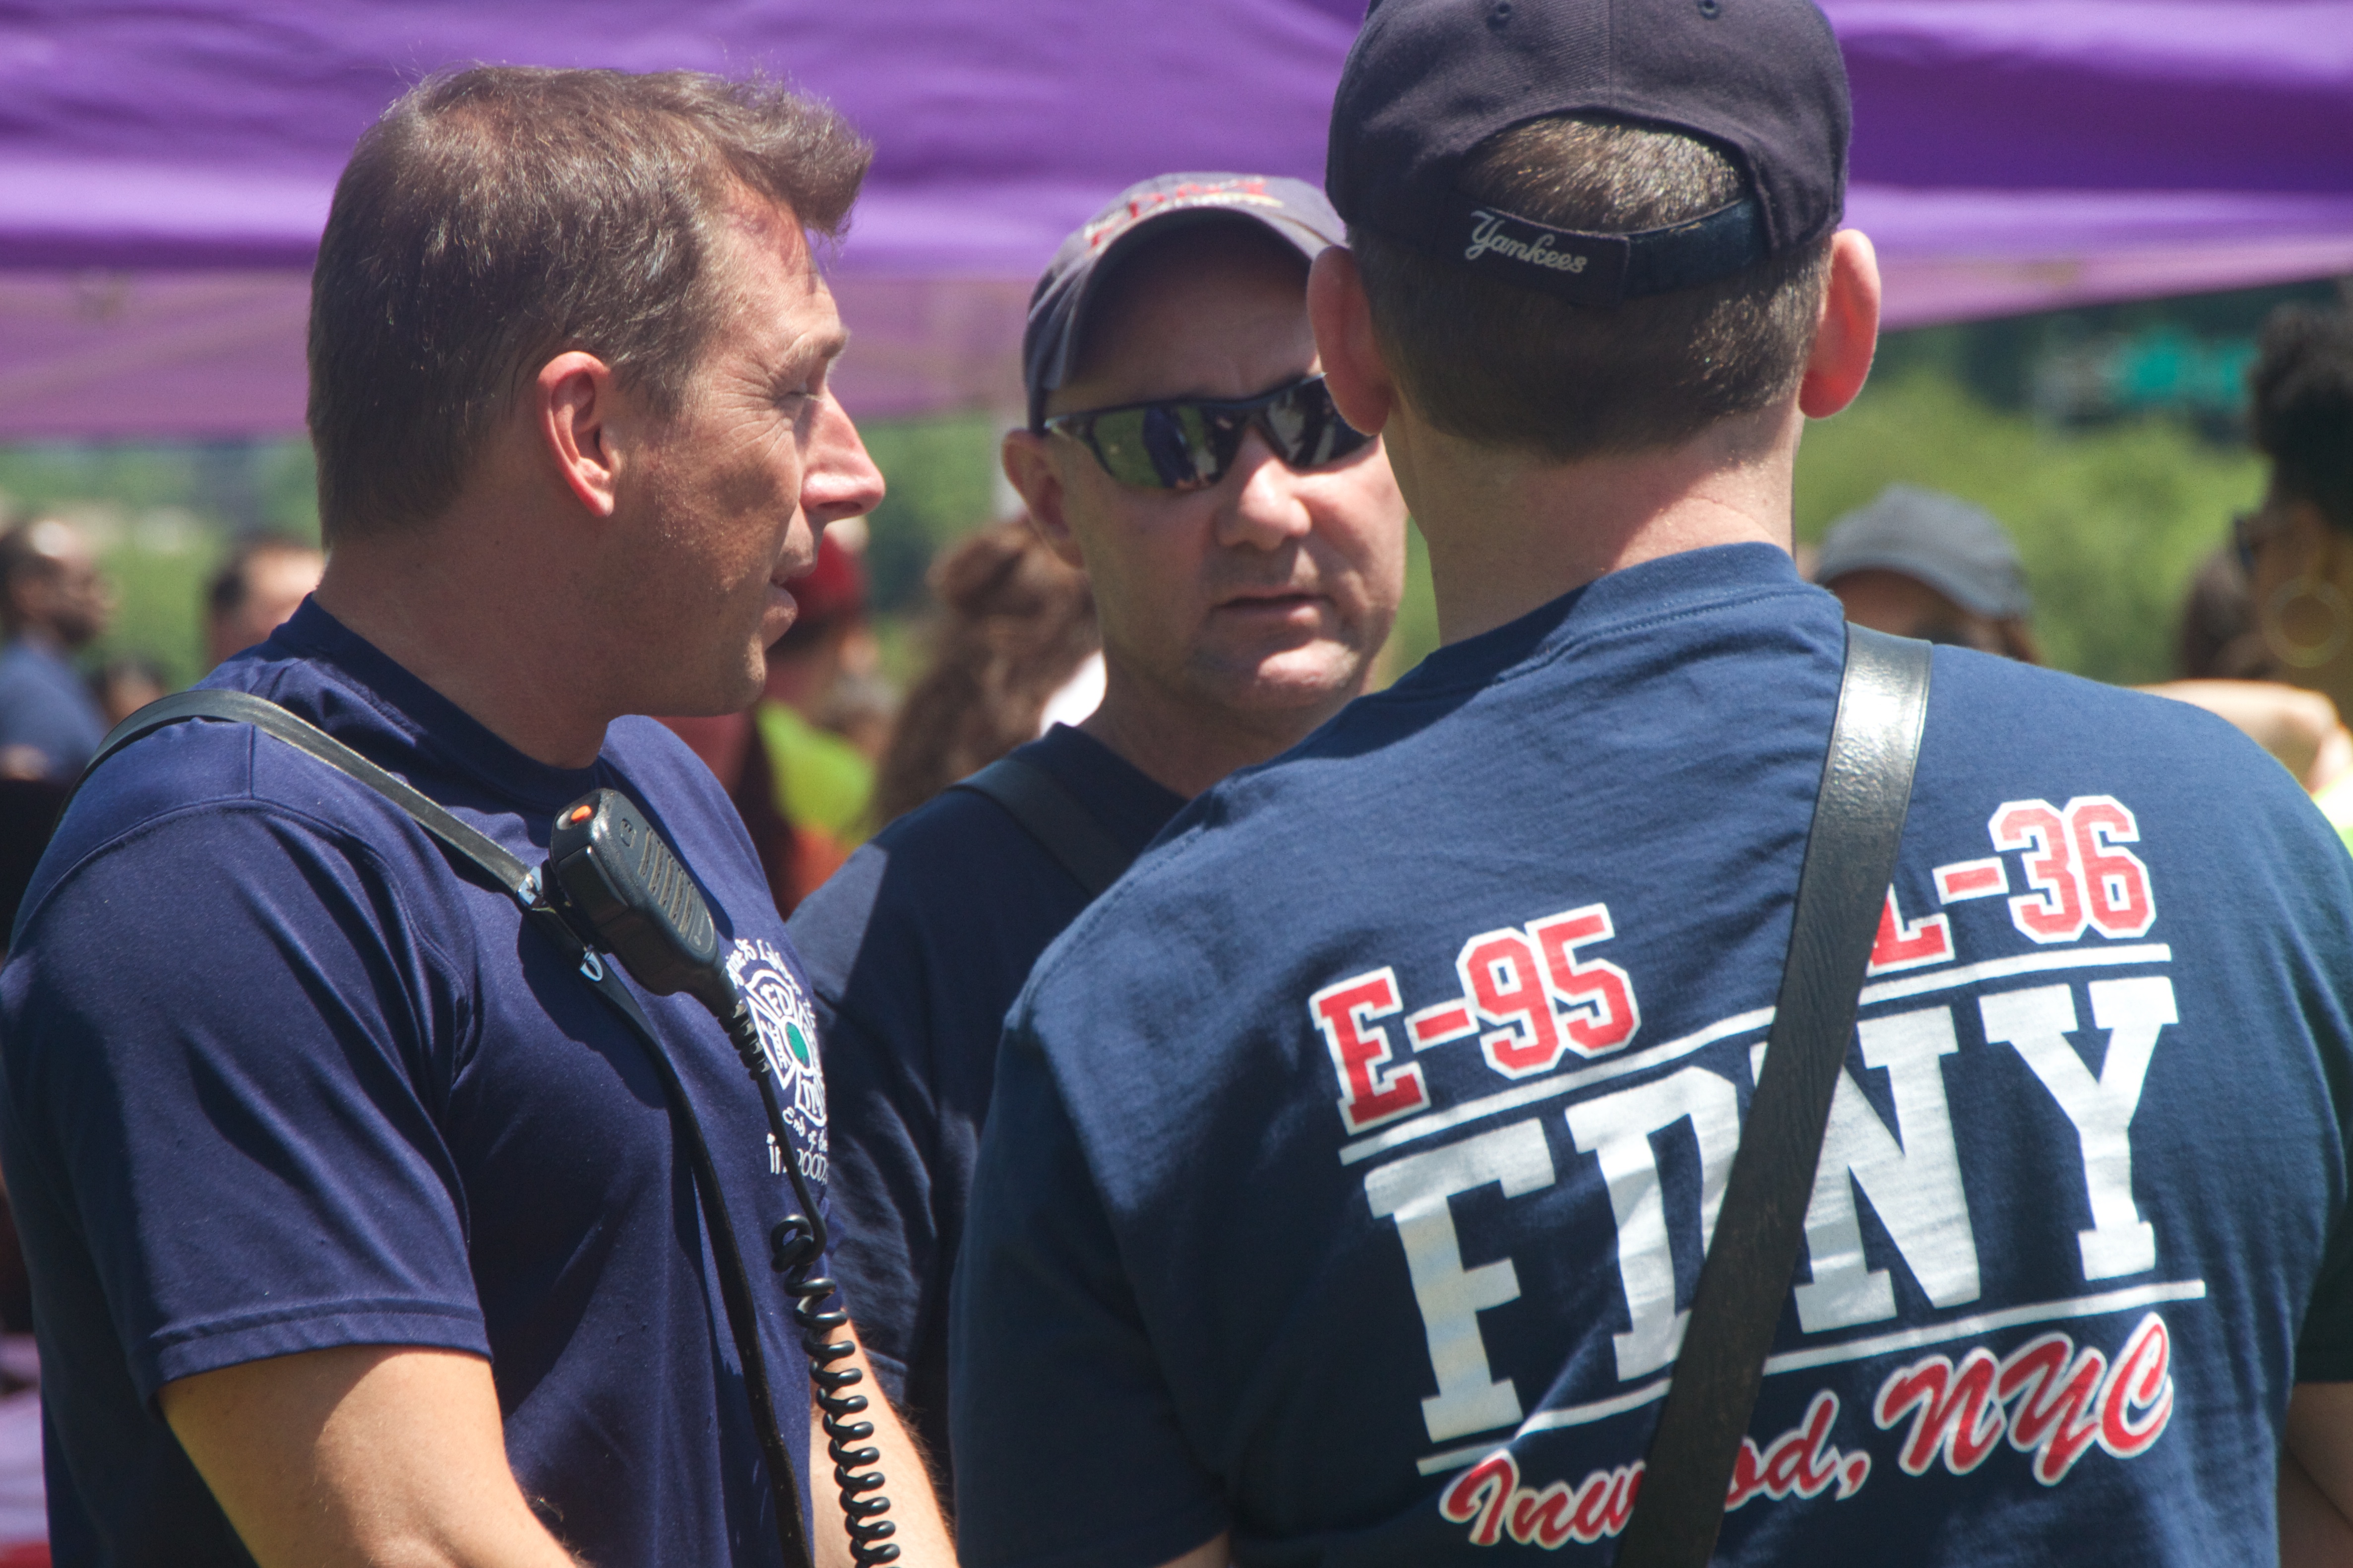
person, rownewyork, official, endurance sports